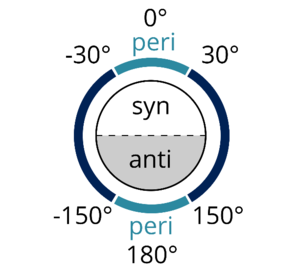
En stéréochimie, la conformation antipériplanaire est l'ensemble des conformations particulières, dans lesquelles, pour une molécule A–B–C–D, l'angle dièdre entre la liaison A–B et la liaison C–D est compris entre +150° et −150°. Le terme antipériplanaire est souvent utilisé dans le sens qui correspond à anticoplanaire, c'est-à-dire avec un angle angle de liaison A–B–C–D exactement égal à 180°. Dans la projection de Newman, la molécule est en conformation décalée, les groupes fonctionnels antipériplanaires étant dirigés vers le haut et le bas, à 180° l'un de l'autre. La figure 5 montre le 2-chloro-2,3-diméthylbutane en projection cavalière avec l'atome de chlore antipériplanaire avec un atome d'hydrogène.